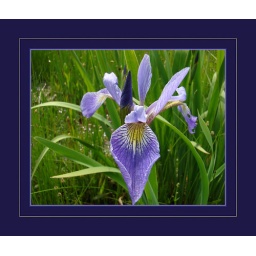
I found this beautiful blue flag lily on the side of the road in Windsor, Ma.